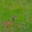
Label: deer